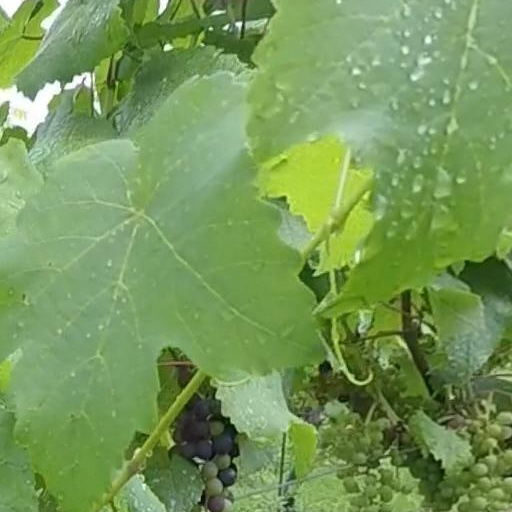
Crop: grape